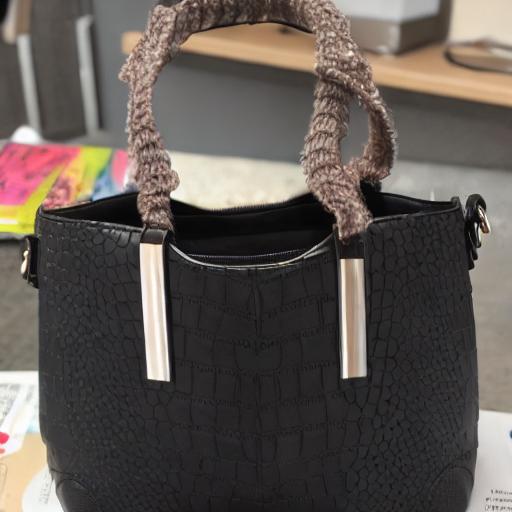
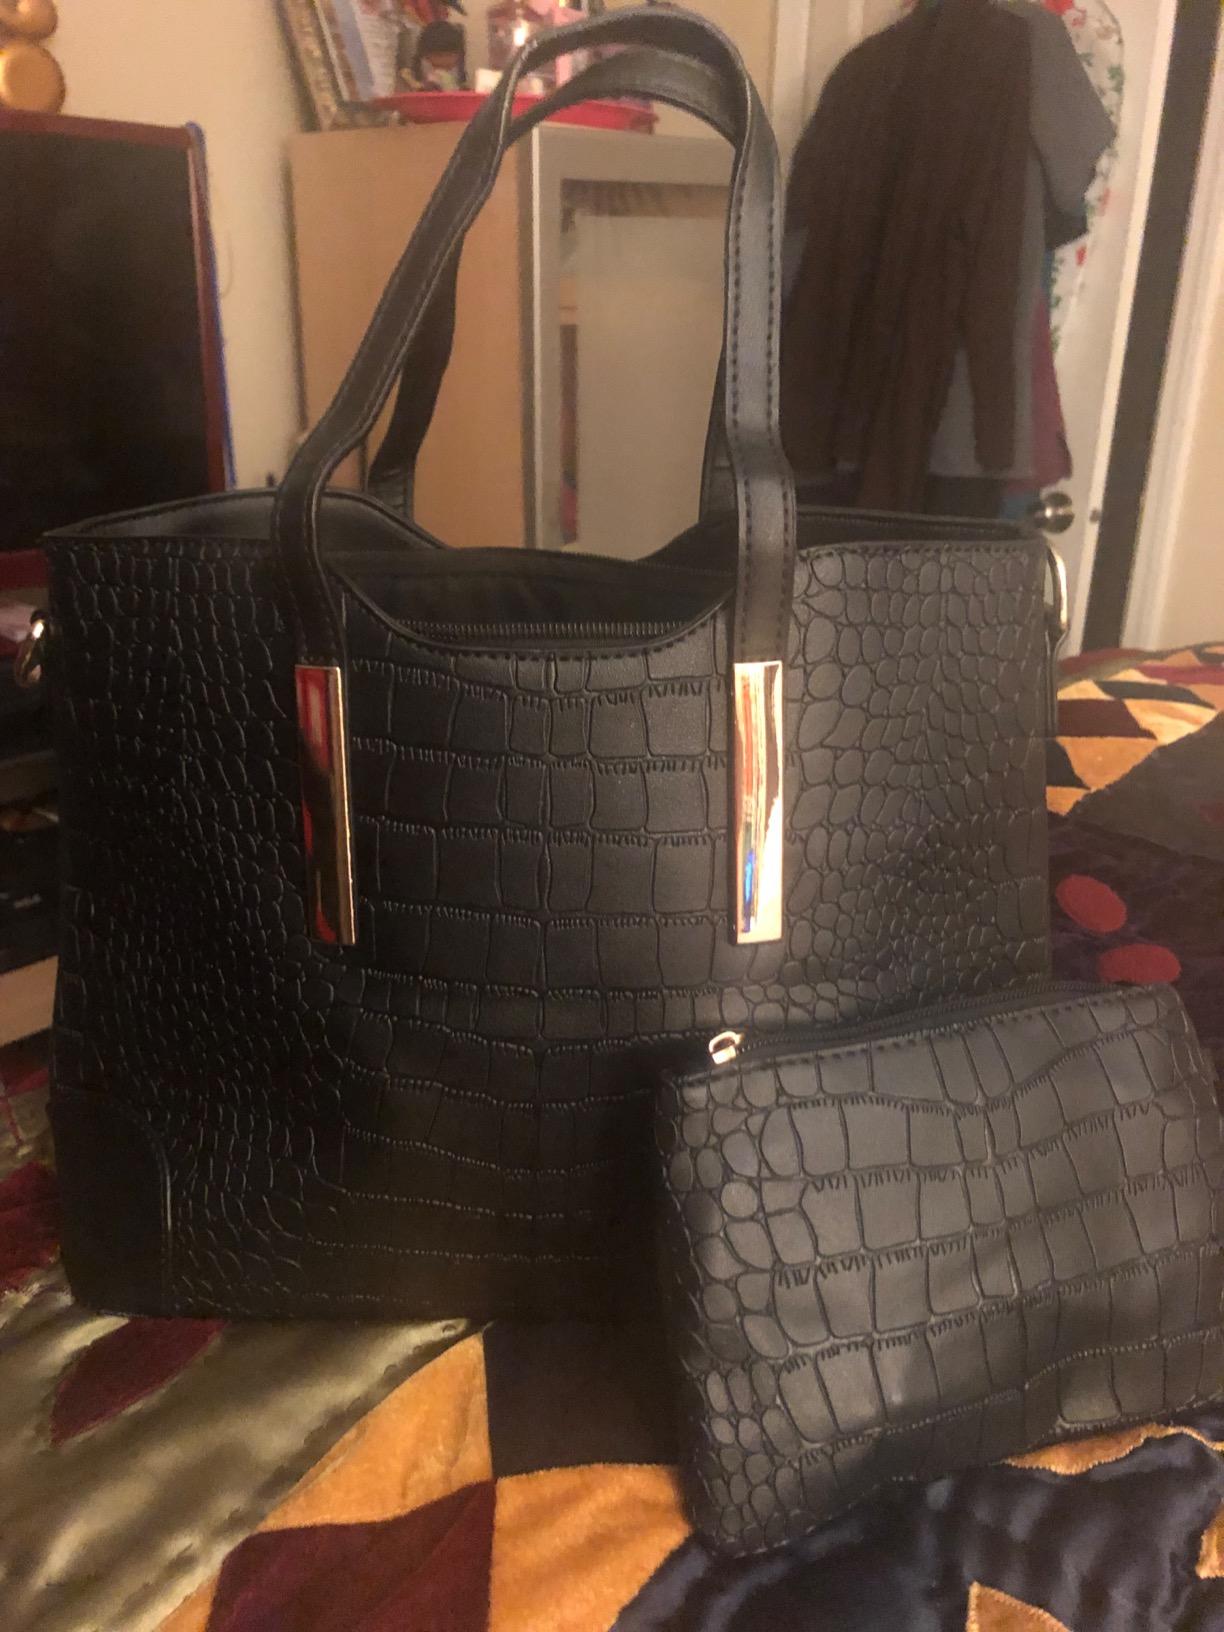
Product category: accessories_handbag
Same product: no